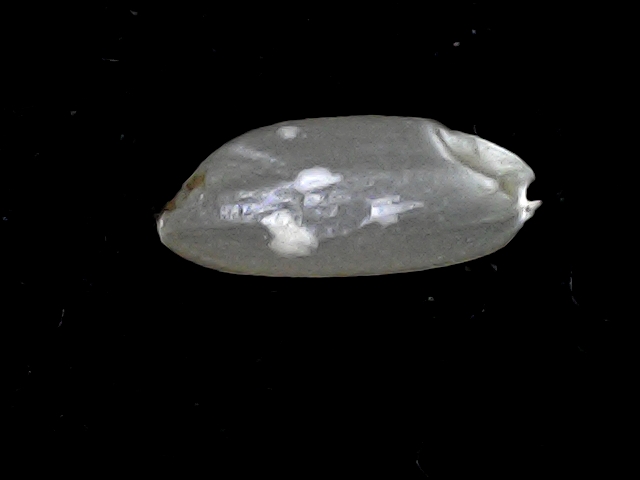
Rice variety: BD39